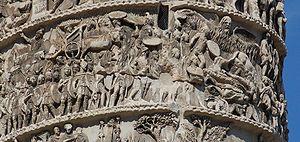
Marc Aurèle est un empereur, philosophe et écrivain romain né le 26 avril 121 à Rome et mort le 17 mars 180 à Sirmione selon Tertullien ou à Vindobona. Sur les instructions de l'empereur Hadrien, il est adopté en 138 par son futur beau-père et oncle Antonin le Pieux qui le nomme héritier du trône impérial.
Les guerres marcomanes, ou guerres marcomanniques, sont une longue période de conflit opposant l'armée romaine à divers peuples des Germains et des Sarmates résidant le long du haut- et moyen-Danube lors d'une période allant d'environ 167 à 188, occupant la majeure partie du règne de l'empereur Marc Aurèle. C'est lors d'une de ses campagnes que celui-ci commencera l'écriture de son ouvrage philosophique Pensées pour moi-même, dont le premier livre porte la mention :
La Legio duodecima (XII) Fulminata est une légion romaine qui fut levée en 58 av. J.-C. par Jules César pour mener campagne contre les Helvètes lors de la guerre des Gaules.
La colonne de Marc-Aurèle est un monument de Rome, érigé entre 176 et 192 pour célébrer les victoires de l'empereur Marc Aurèle sur les Germains Marcomans et les Sarmates établis au nord du Danube.
La Legio XV Apollinaris fut une légion de l’armée romaine recrutée en 53 av. J.-C par Jules César en Gaule cisalpine. Faisant partie des forces de César lorsque celui-ci franchit le Rubicon, elle fut envoyée en Afrique où elle fut détruite en 49/48 avec deux autres légions sous les ordres d’un lieutenant de César, le général Curio.